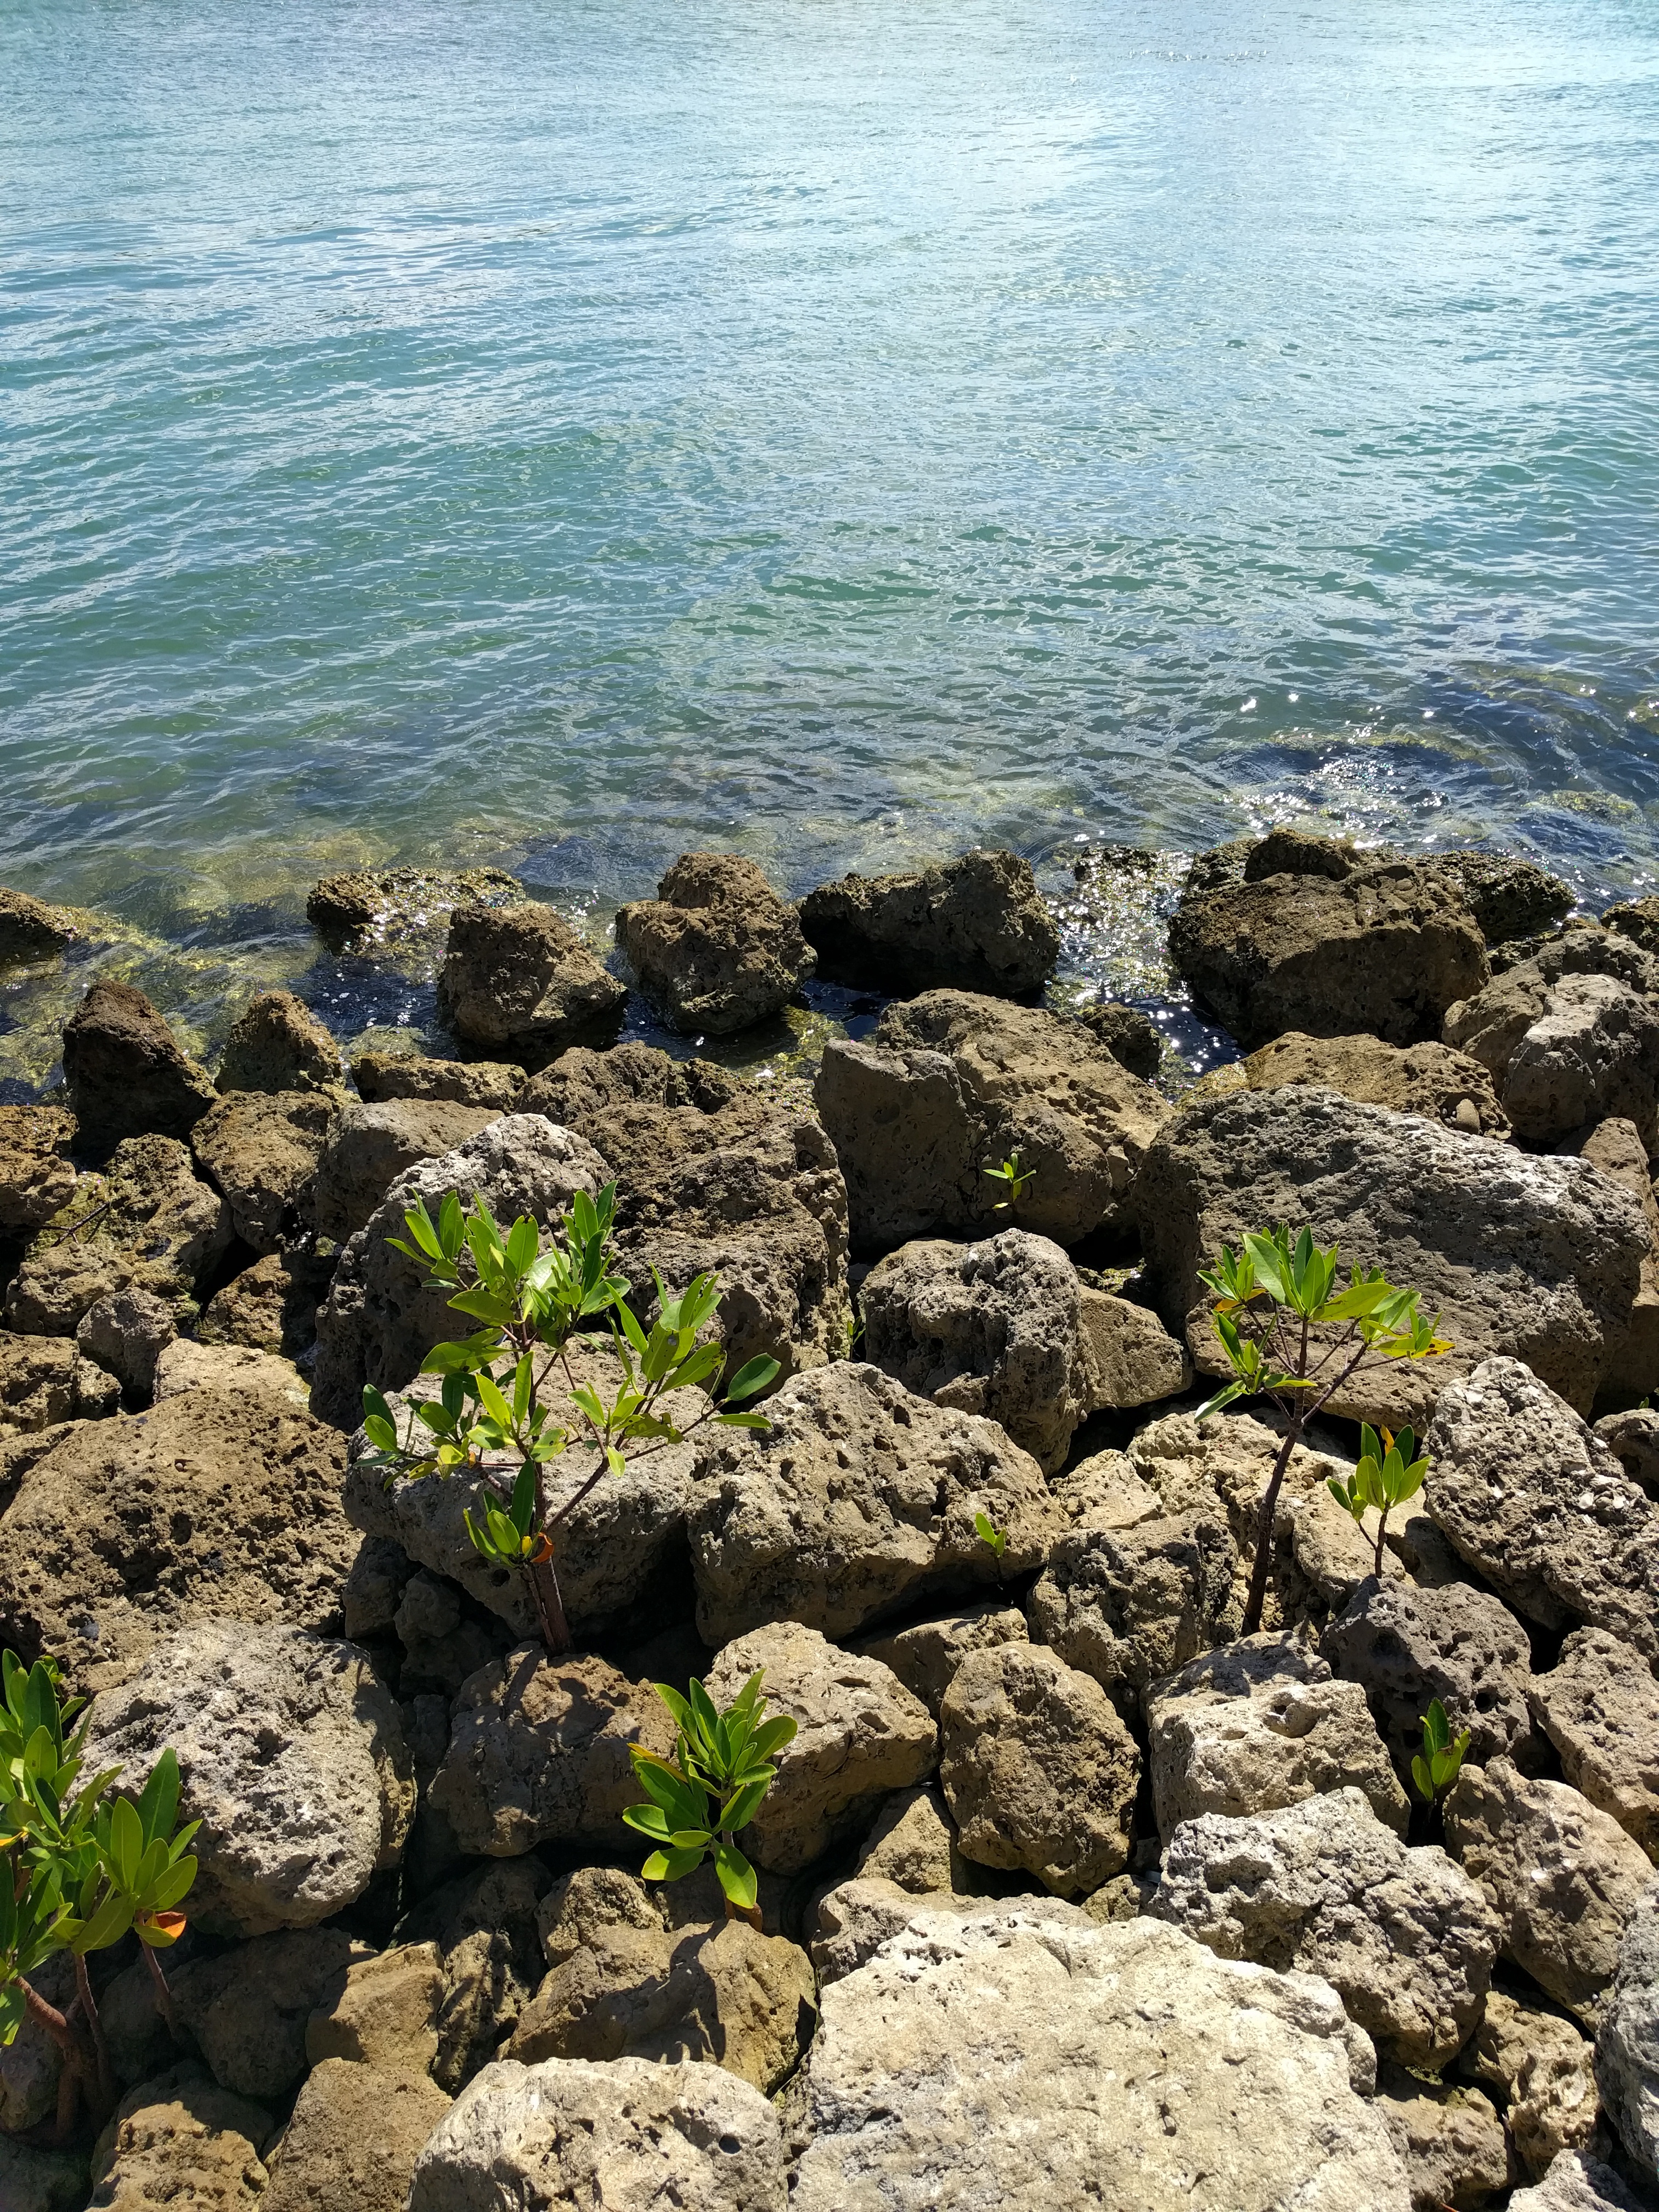
landscape, sea, coast, water, rock, ocean, shore, wave, flower, cove, scenery, bay, terrain, material, body of water, rocks, beautiful, florida, cape, tide pool